John (archbishop of Esztergom)

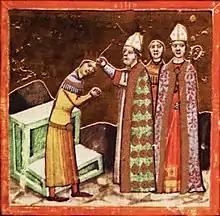
John crowns Ladislaus III, as depicted in the "Illuminated Chronicle"

In the same time, John participated in the intention of prepare the church union between the Serbian Church (then still subordinated to the Ecumenical Patriarchate of Constantinople) and the Roman Catholic Church. After Emeric's successful military campaign, Pope Innocent assigned the territory of Serbia as a suffragan diocese to the Archbishopric of Kalocsa. On 22 March 1203, the pope appointed John as the papal representative of the issue and sent to the court of the Hungarian vassal Vukan, Grand Prince of Serbia. John was mandated to negotiate in Ras and convert Vukan, the Serbian courtiers, noblemen and clergy, releasing them from obedience to the Patriarch. Pope Innocent simultaneously sent a letter to Vukan, where he declared that the arriving John negotiates on his behalf and represents the interests of the Roman Curia. In this assignment, John has not achieved substantial success; the pope expressed his disappointment that did not hear of any positive developments in his letter to Emeric in the next year. On 25 February 1204, Innocent entrusted his Bulgarian legate Cardinal Leo Brancaleone to extend his operation over Serbia too. In 1205, John sought to merge the "heretic" diocese in the "land of the sons of "knez" Belo" to the Roman Catholic Church, which laid south of the archbishopric (possibly in Serbia at the border). Theologian József Udvardy considered that this "Belo" is identical with the late Ban Beloš. On 3 May, Innocent approved the intention. Nevertheless, the papal policy remained inefficient, and later the autocephalous Serbian Orthodox Church emerged by 1219, under the influence of Stefan the First-Crowned and his brother Saint Sava, its first archbishop.